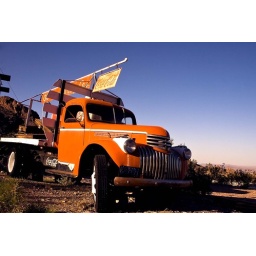
old red Coke truck in El Dorado